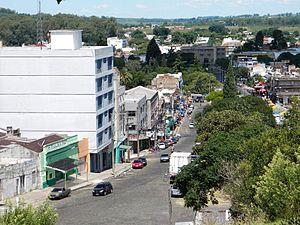
Rivera est une ville d'Uruguay et capitale du département de Rivera.